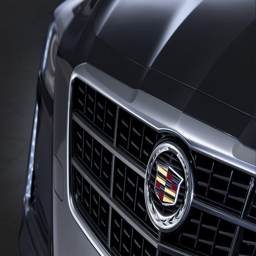
award winner may drop wreath ; division celebrates